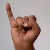
The image shows a hand gesture representing the letter 'I' in Indian Sign Language.